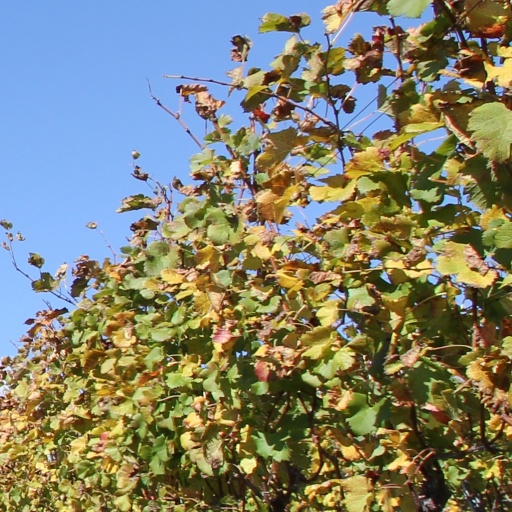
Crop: grape